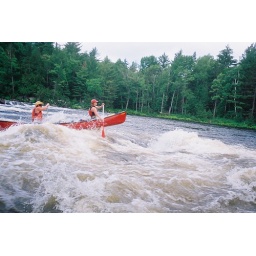
Our white water canoe trip down the Madawaska River in June of 2008.